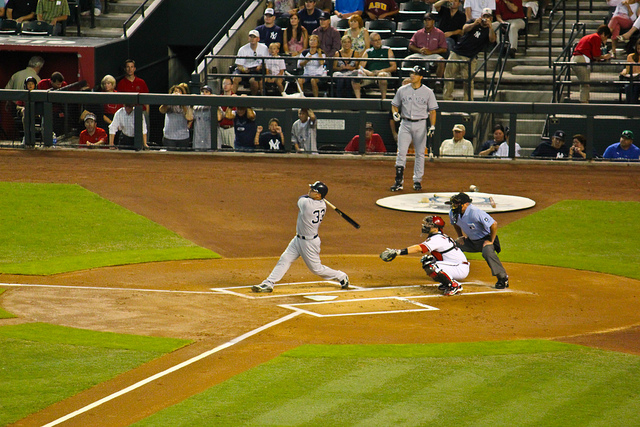
hình ảnh trận đấu bóng chày đang diễn ra trước đông đảo khán giả quan sát